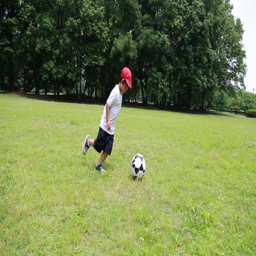
young boy playing soccer in a park